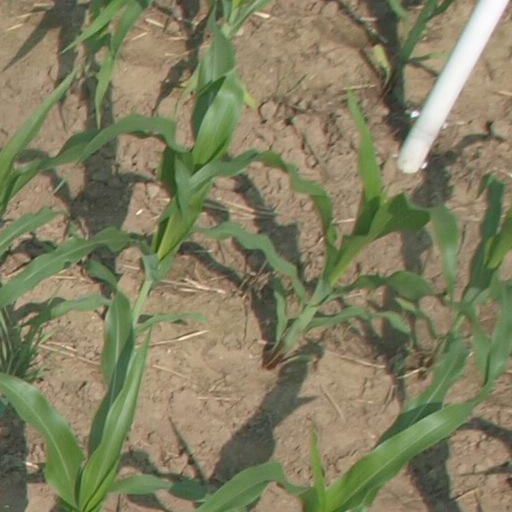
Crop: maize; corn